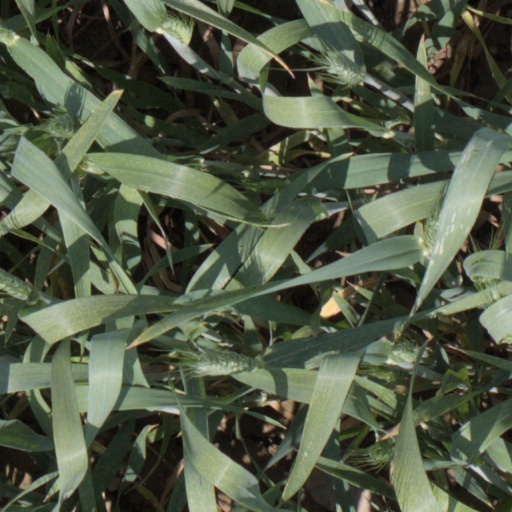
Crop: wheat